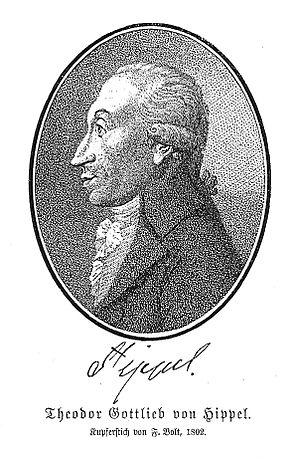
Theodor Gottlieb Hippel, dit souvent Hippel l’Ancien est un haut fonctionnaire et philosophe prussien des Lumières, passé à la postérité pour ses travaux de critique sociale. Il était membre de la commission du code civil de Prusse qui rédigea l’Allgemeines Landrecht, fut bourgmestre et lieutenant de police de Kœnigsberg. Cet opposant aux idées des Lumières milita pourtant en faveur de l'égalité des femmes, et était l’ami d’Emmanuel Kant.